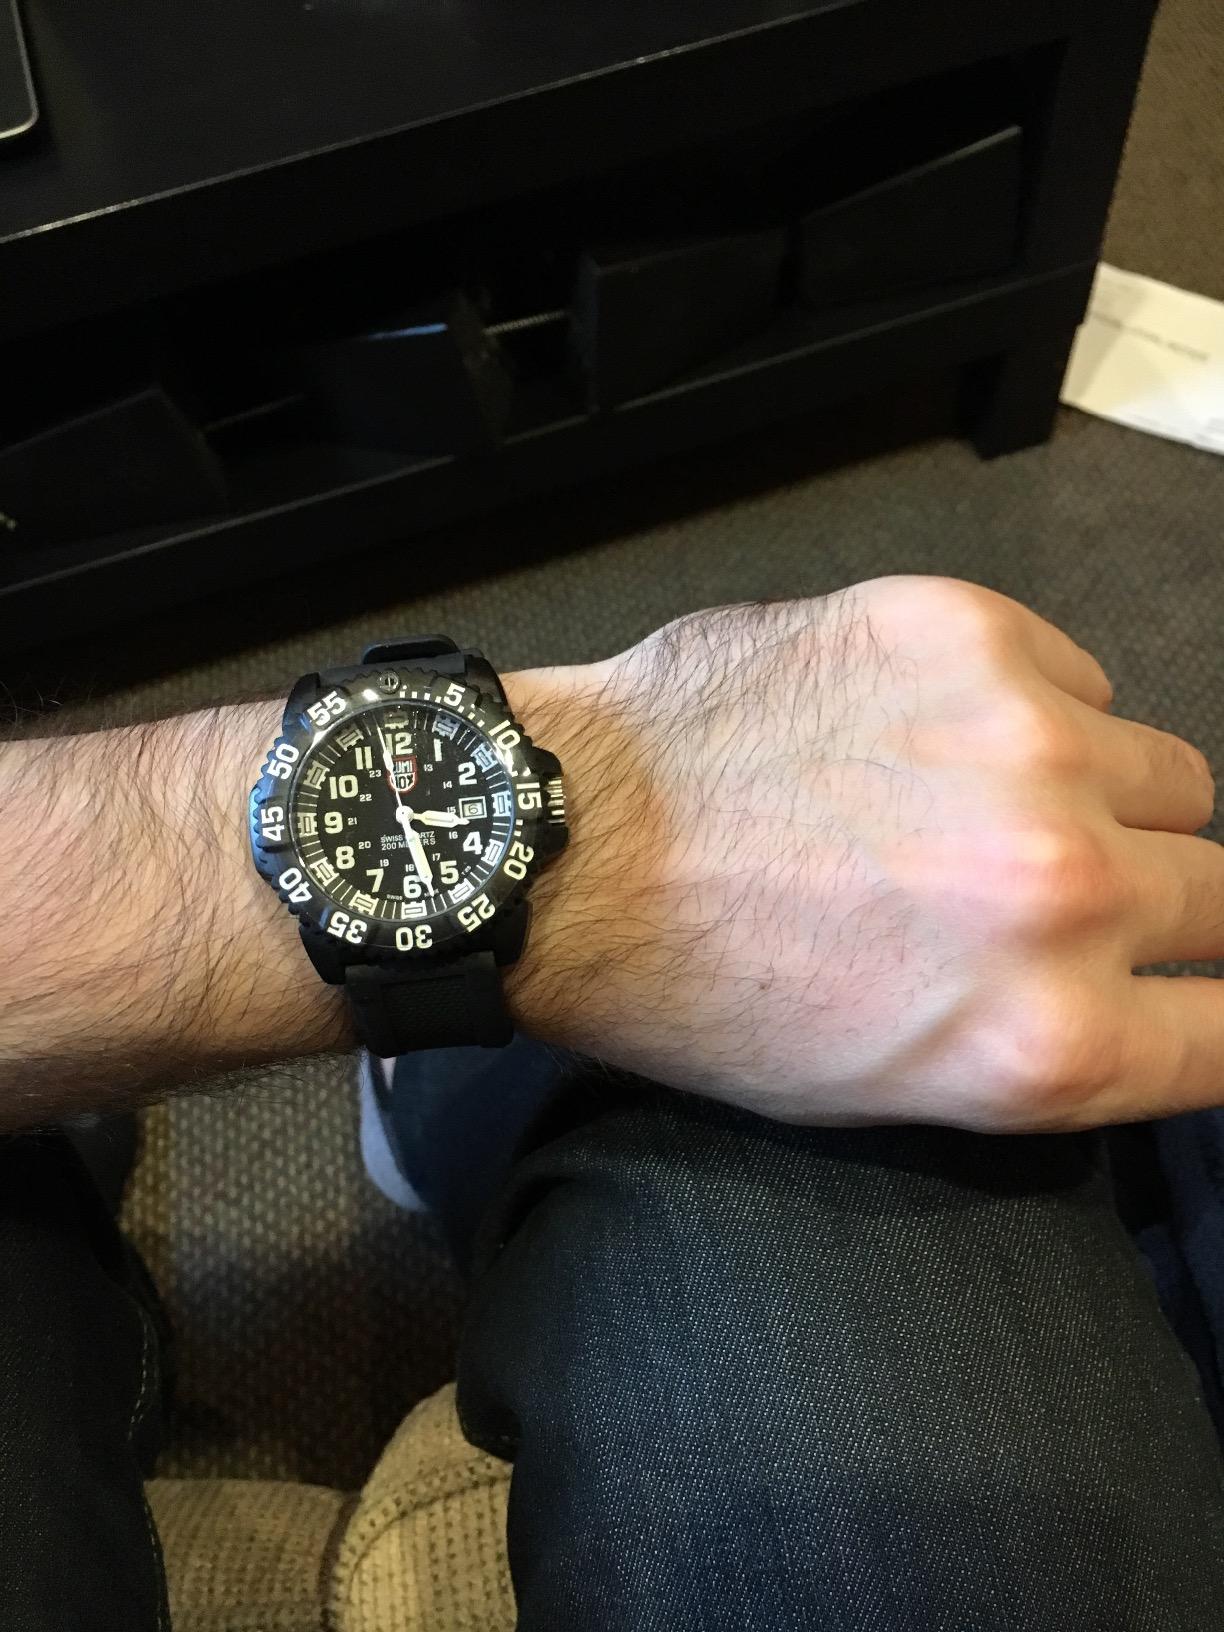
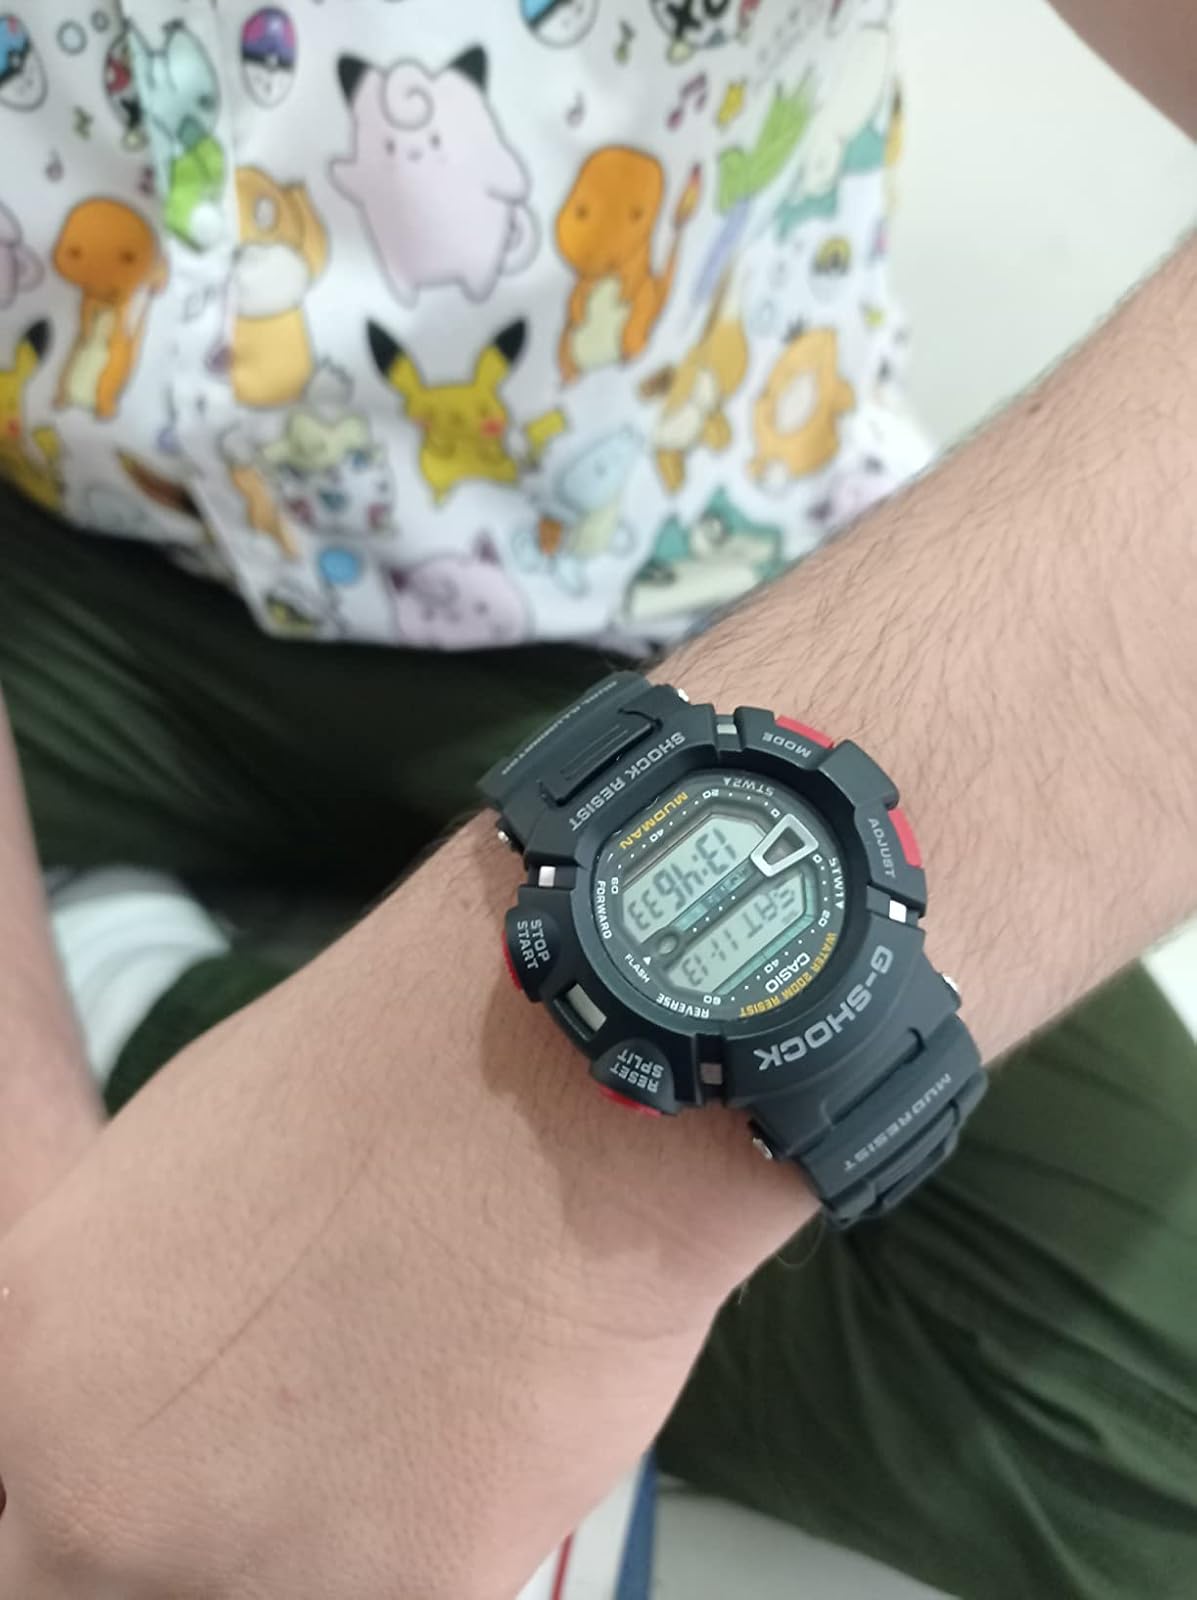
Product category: accessories_watch
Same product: no